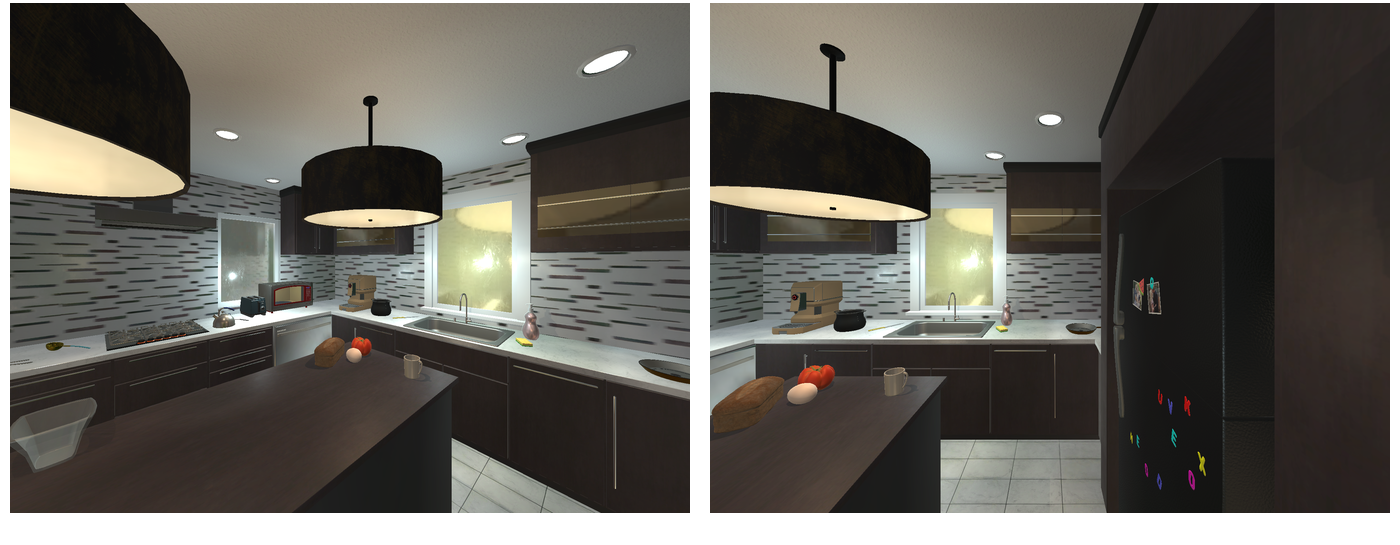Task instruction: Control water flow of the kitchen sink.
Answer: {"task_instruction": "Control water flow of the kitchen sink.", "nodes": ["faucet / handle", "kitchen sink"], "edges": [{"functional_relationship": "control", "object1": "faucet / handle", "object2": "kitchen sink", "spatial_relations": ["higher_than", "behind", "close"], "is_touching": true}], "action_type": "open", "function_type": "water_flow_control"}